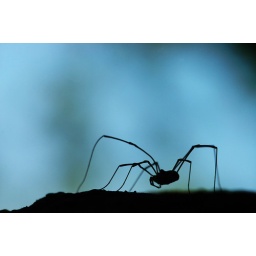
Spider located in top of a ready tree trunk of a forest